Geodia barretti

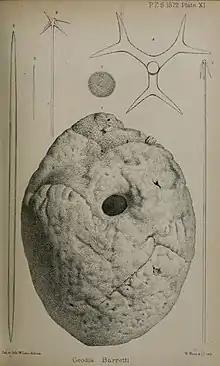
Drawing of the holotype of "G. barretti" (Bowerbank, 1872a: plate XI).

The holotype is a dry specimen stored at the Natural History Museum in London with the museum number BNHM 1877.5.21.1399. There are also slides of the holotype: BNHM 1877.5.21.1400 (one slide of surface and one spicule preparation) and BNHM 1877.5.21.1401 (slide of a section).